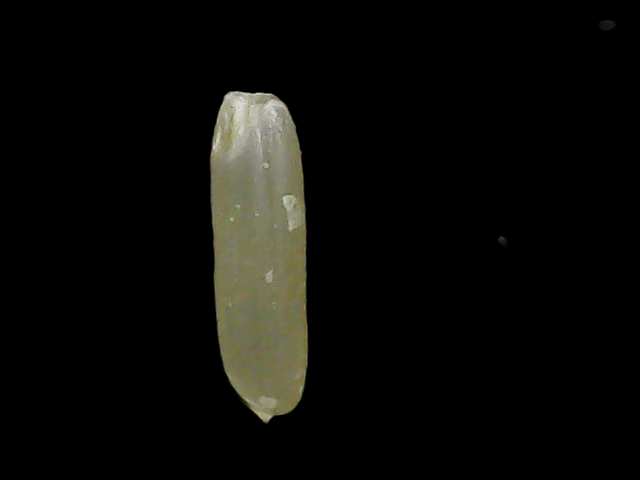
Rice variety: Binadhan19